Ultron

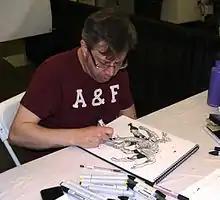
Carlos Pacheco sketching a six-armed version of Ultron.

An alternate universe variant of Ultron who successfully conquered Earth and killed most of its superheroes appears in "Age of Ultron". The heroes initially attempt to erase this Ultron from history completely by having Wolverine and the Invisible Woman go back in time and kill Hank Pym before he can even create Ultron, but when this plan results in a worse timeline, an older Wolverine goes back to warn his younger self, and instead Pym is convinced to add a secret back door in Ultron's programming that will allow him to shut Ultron down once he reaches a certain level of development.